Baliwag Transit

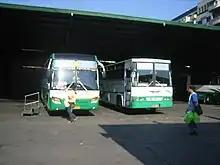
Bus Terminal in Caloocan

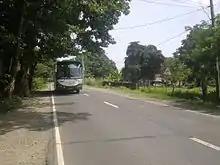
Baliwag Transit, Inc. 2967 in San Jose

Baliwag Transit is one of the major bus companies in the Philippines with offices and terminals in various parts of Luzon that mainly services routes to and from Metro Manila and Central Luzon. It is named after the city of Baliwag, Bulacan, where it originated.